The Mystery of Edwin Drood (musical)

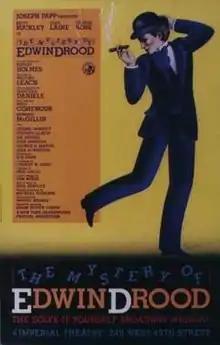
Original Broadway poster

The Mystery of Edwin Drood is a musical written by Rupert Holmes based on the unfinished Charles Dickens novel of the same name. The show was the first Broadway musical with multiple endings (determined by audience vote). The musical won five Tony Awards, including Best Musical; from among eleven nominations. Holmes received Tony awards for Best Book of a Musical and Best Original Score.